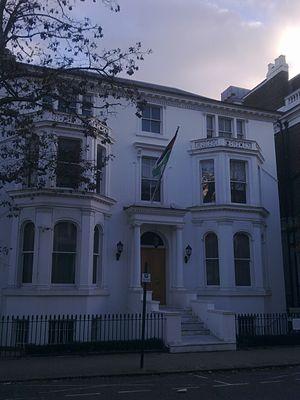
Voici les représentations diplomatiques de la Jordanie à l'étranger :